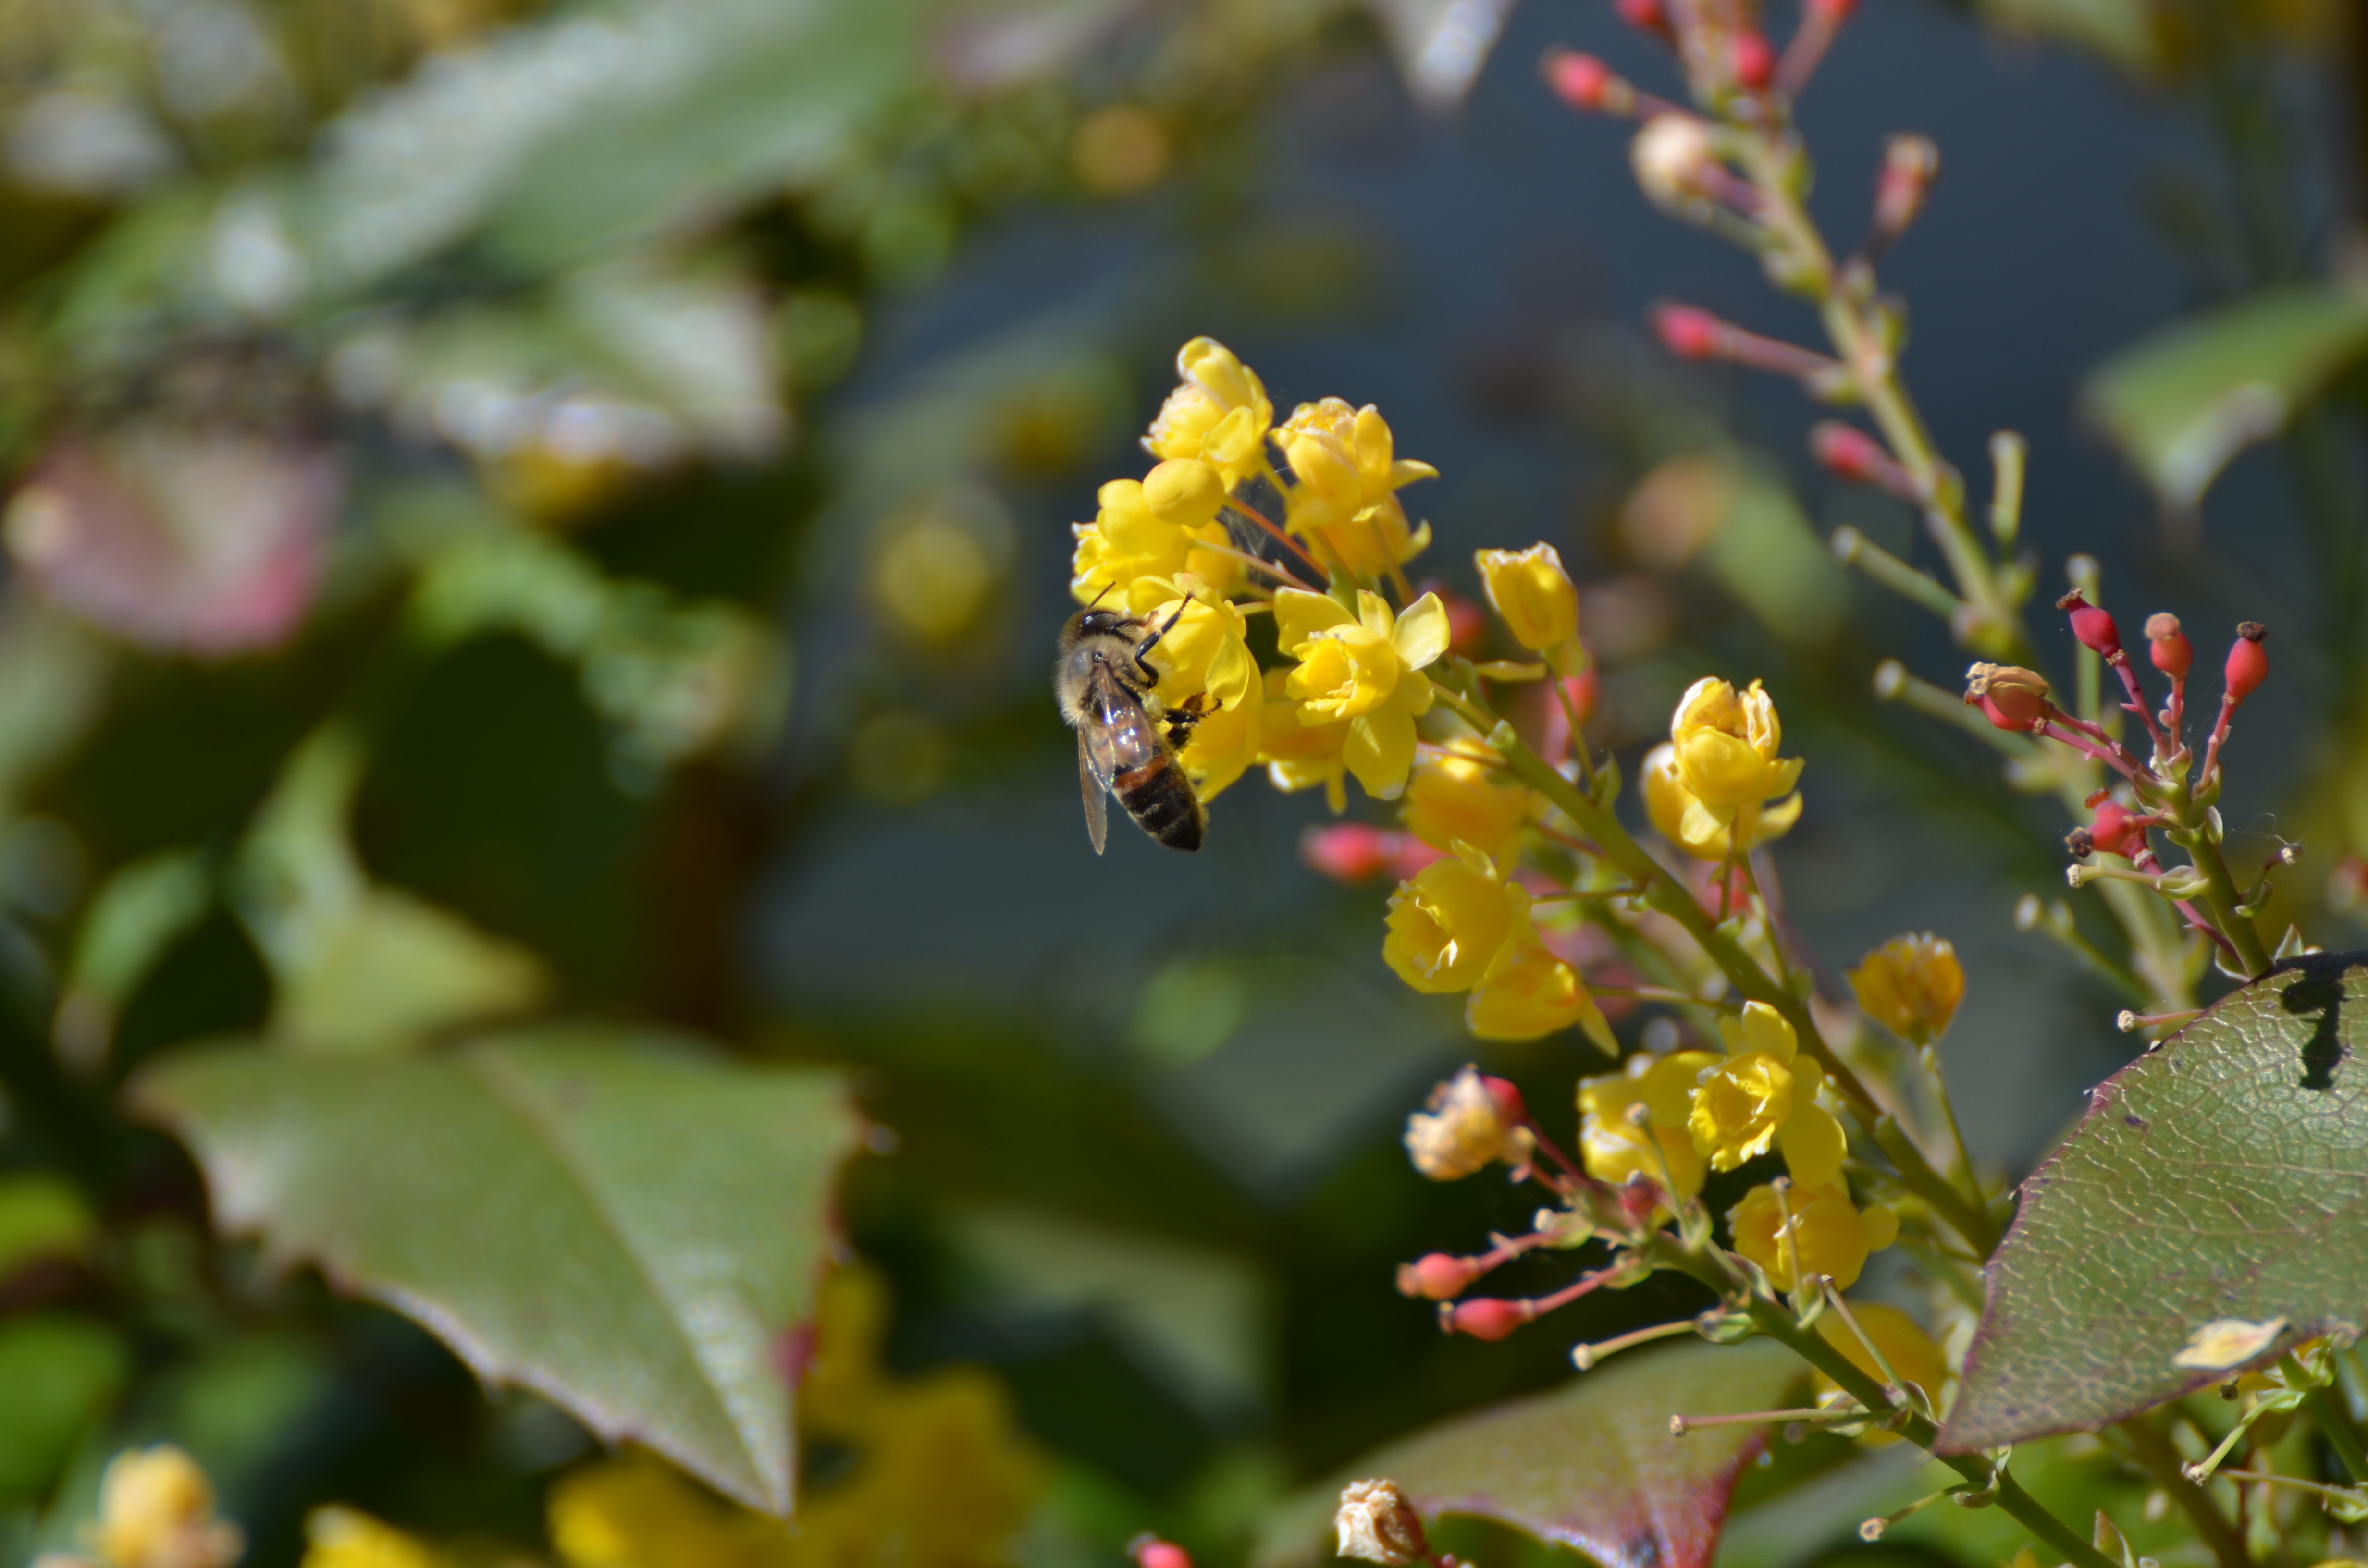
tree, nature, branch, blossom, plant, fruit, leaf, flower, pollen, food, spring, produce, insect, evergreen, autumn, botany, yellow, flora, season, wildflower, holly, worker, shrub, bee, macro photography, flowering plant, woody plant, land plant